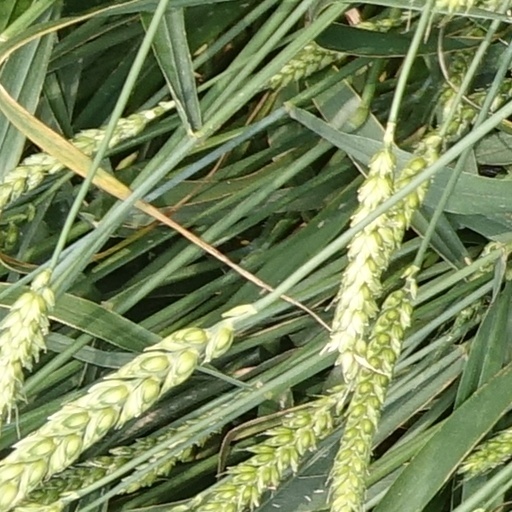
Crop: wheat